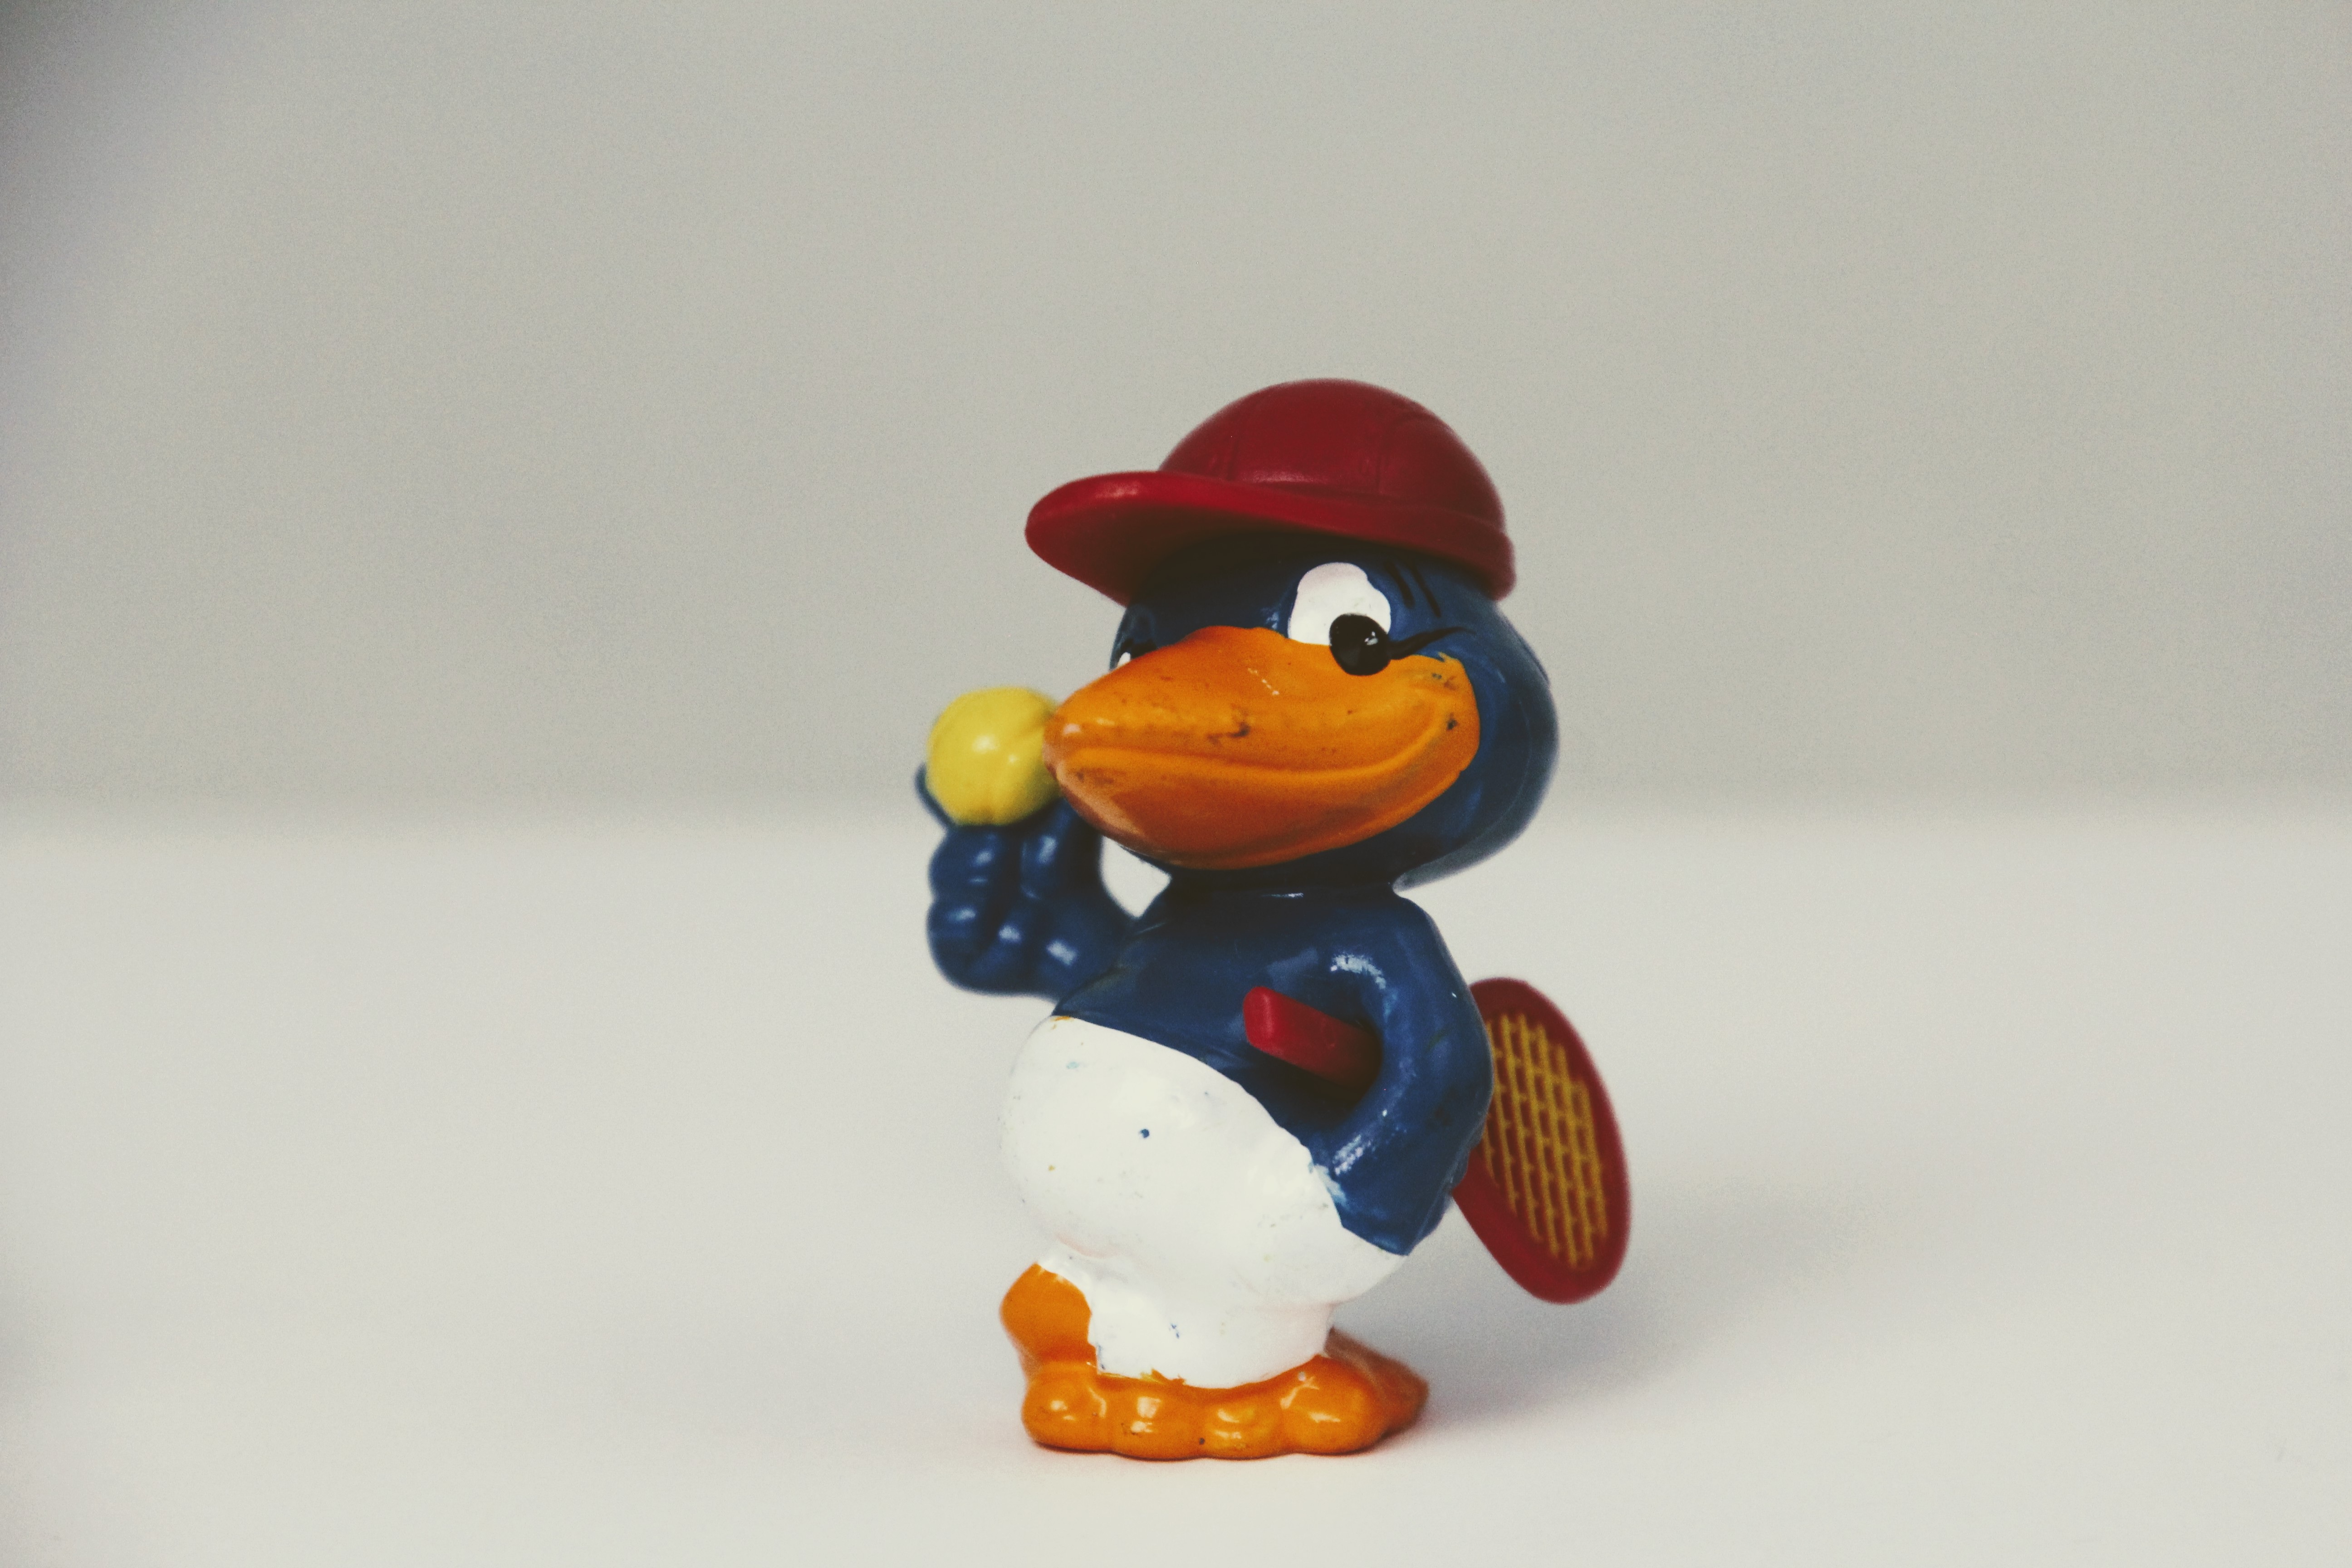
bird, collection, toy, tennis, duck, figurine, toys, water bird, flightless bird, tennis player, berraschungseifigur, series free images, peppy pingu